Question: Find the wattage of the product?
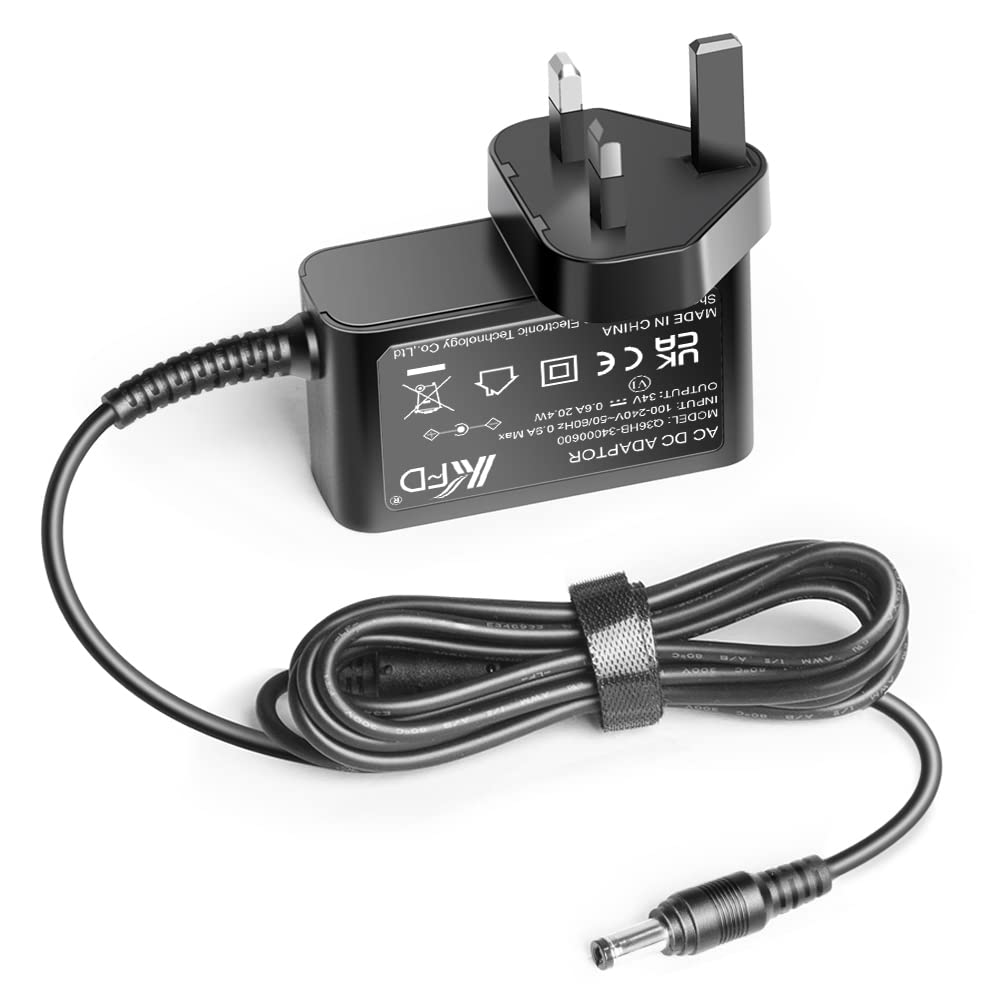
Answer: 20.4 watt